Elijah V. White

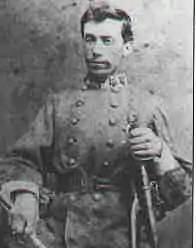
Military Portrait of E.V. White

At the outbreak of the Civil War, White enlisted in Captain Daniel T. Shreve's Loudoun Cavalry, where he quickly rose to the rank of corporal. His service with the unit was short, and in June 1861 he joined Company C in Lieutenant Colonel Turner Ashby's 7th Virginia Cavalry. While home on furlough, White served as an aide and scout for Colonel Eppa Hunton's 8th Virginia Infantry during the Battle of Ball's Bluff. For his service in the fight, White was given a captain's commission and ordered to raise a company of men for border service in the Provisional Army of the Confederacy.